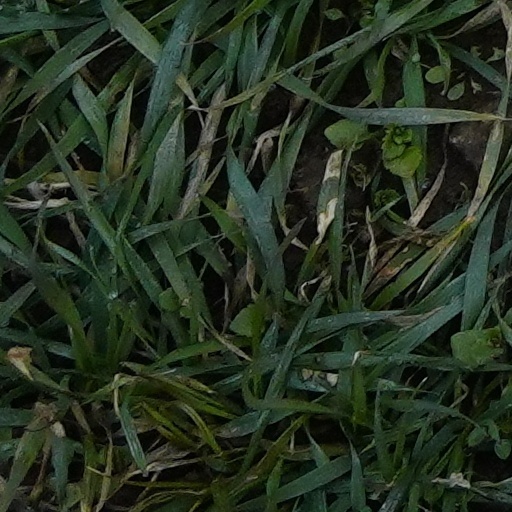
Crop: wheat